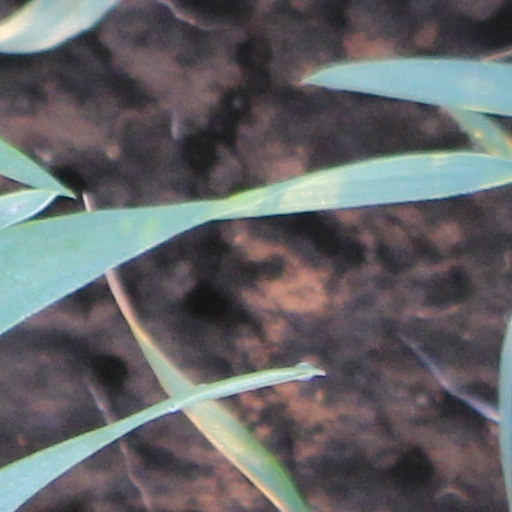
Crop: wheat